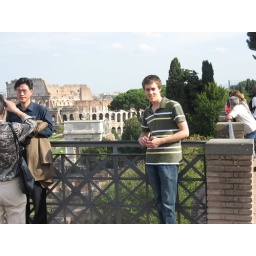
Some asian tourists in front of the colosseum. That guy in the green and yellow shirt somehow snuck in.